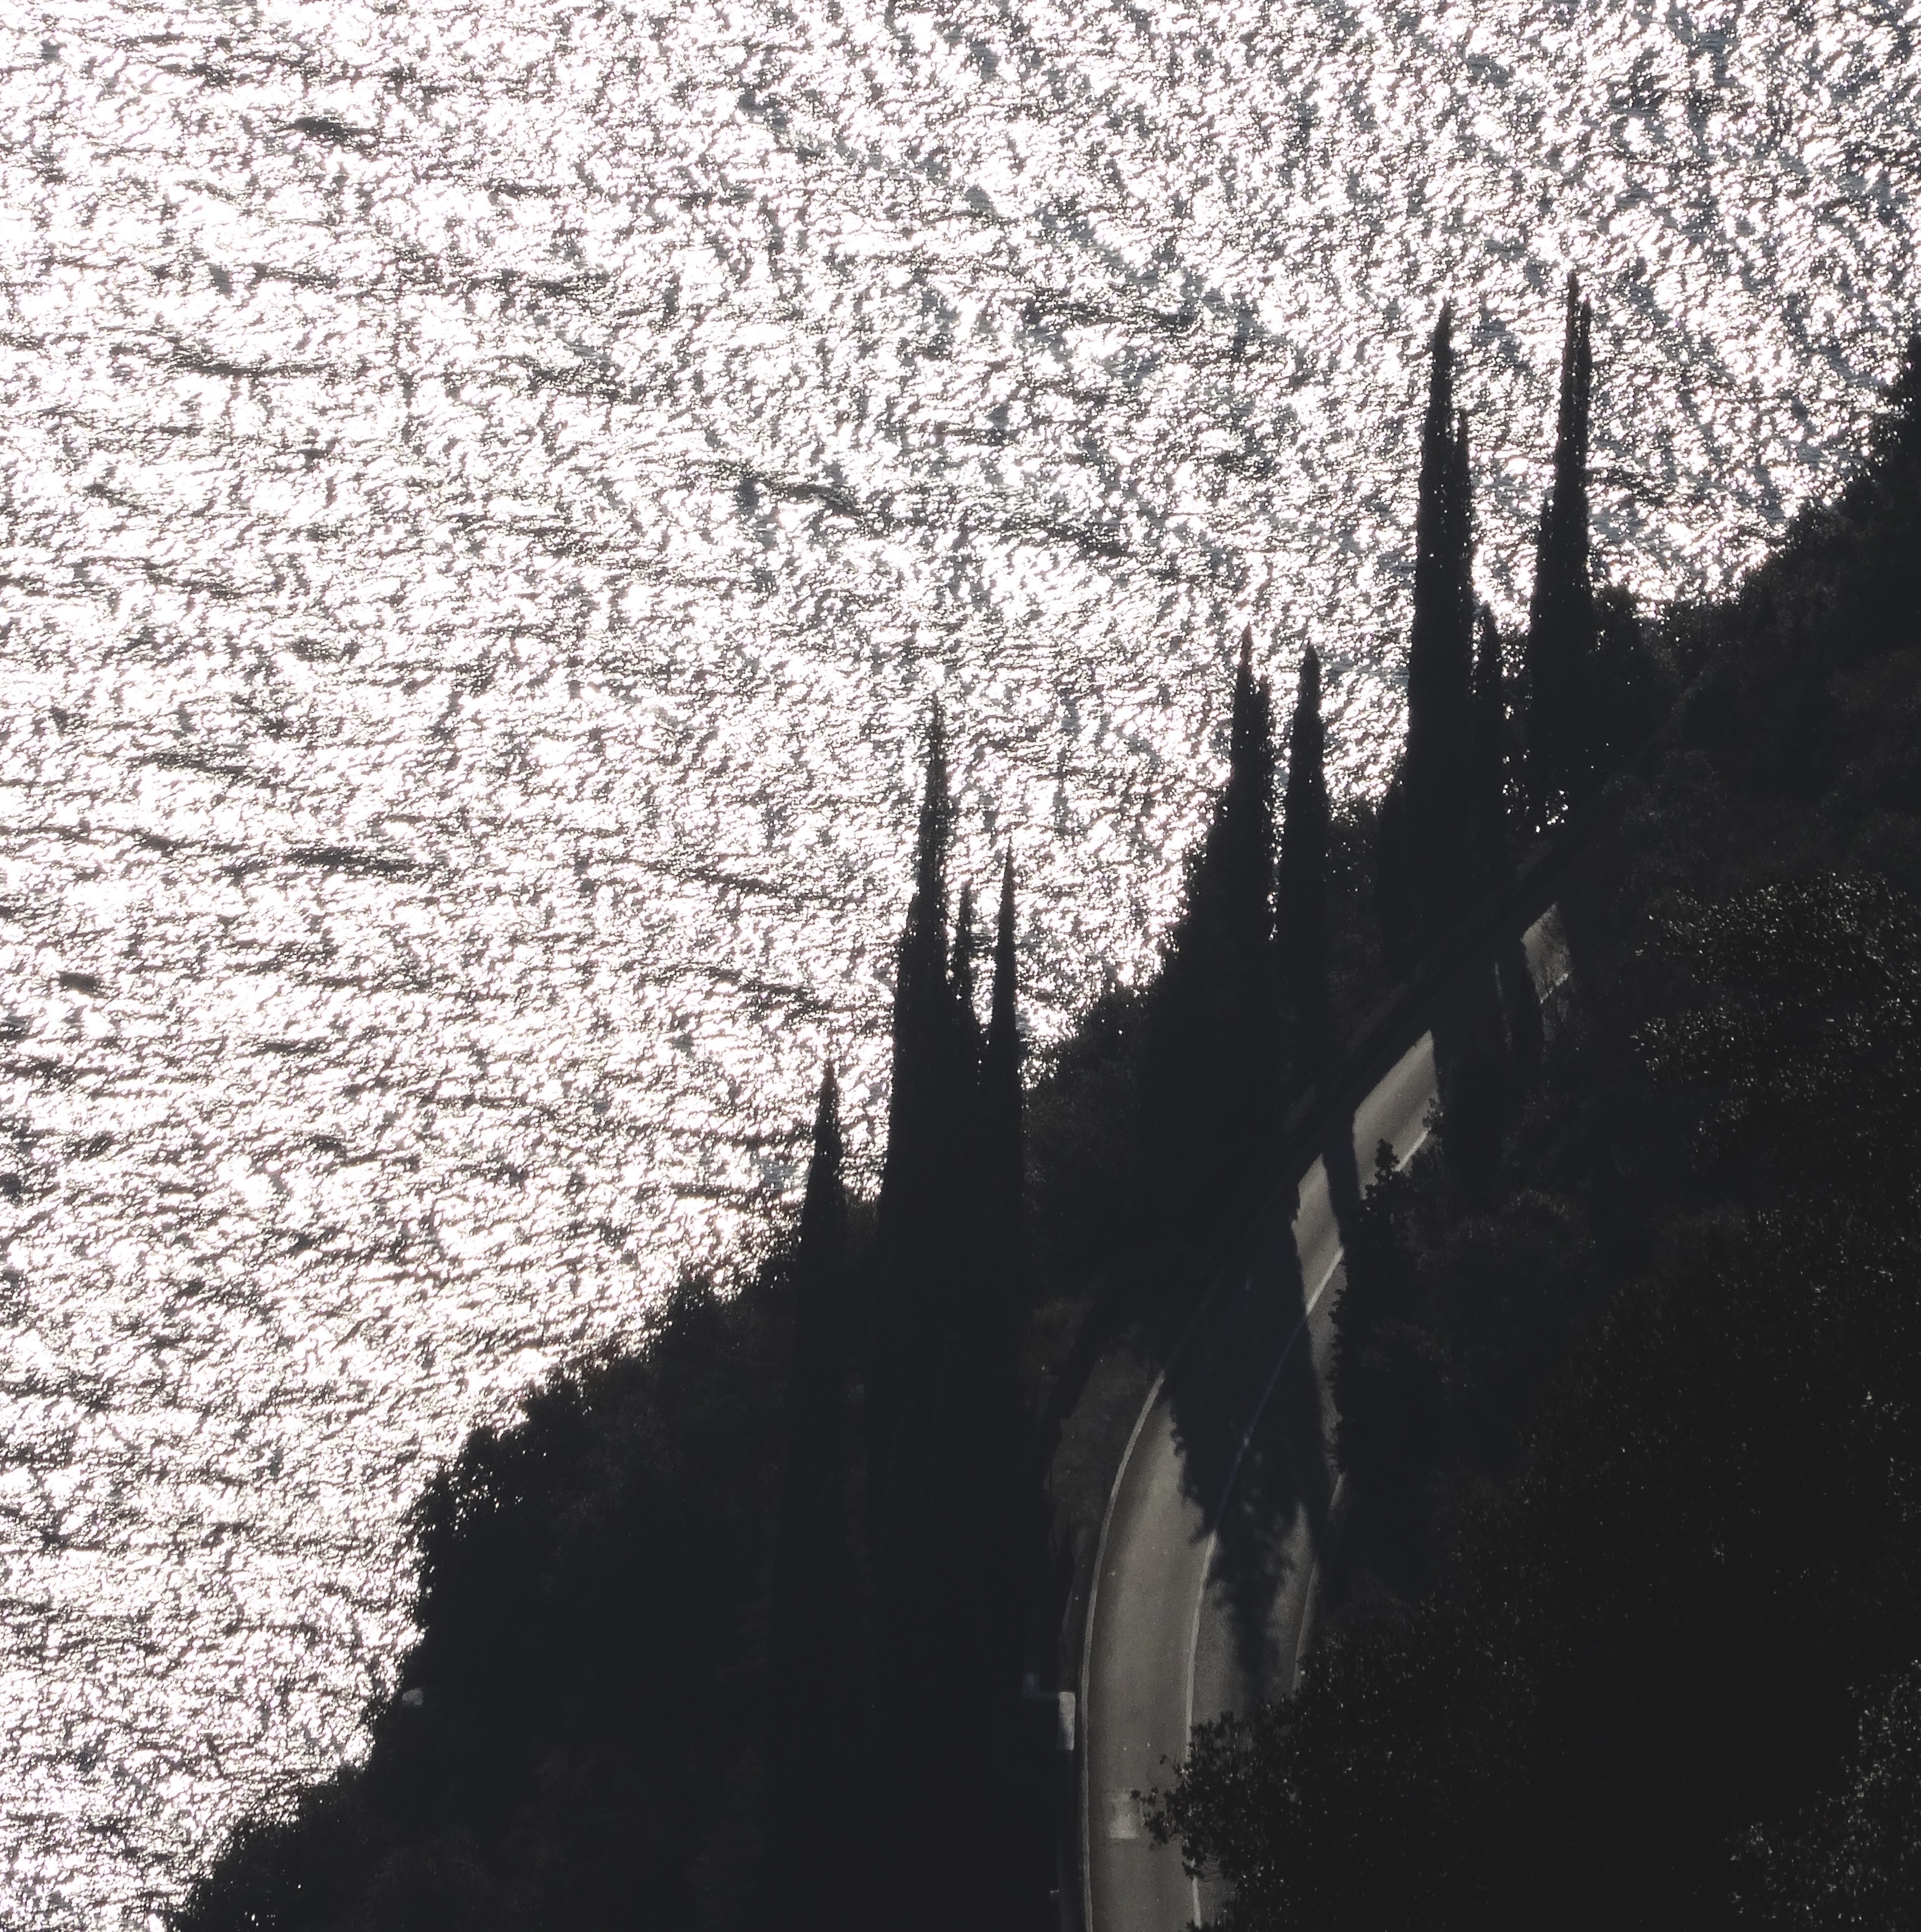
tree, branch, black and white, plant, sunlight, flower, monochrome, monochrome photography, atmospheric phenomenon, woody plant